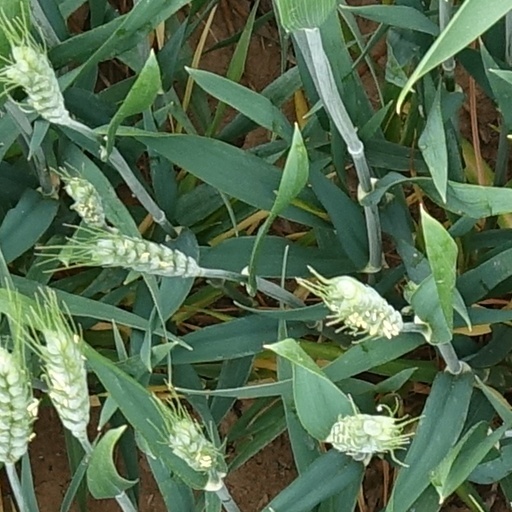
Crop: wheat